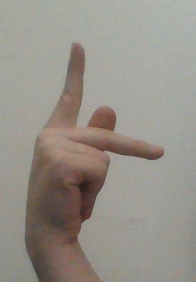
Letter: dha